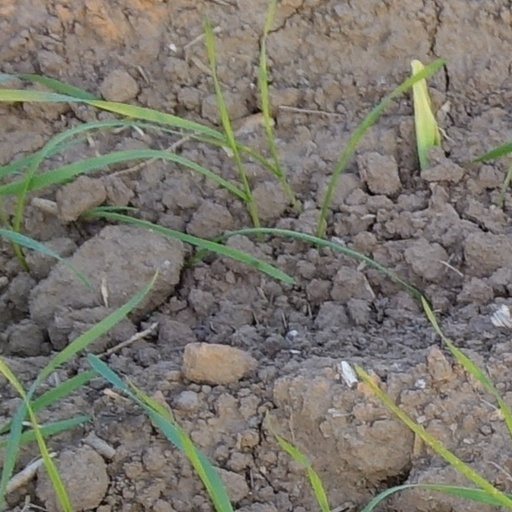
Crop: wheat